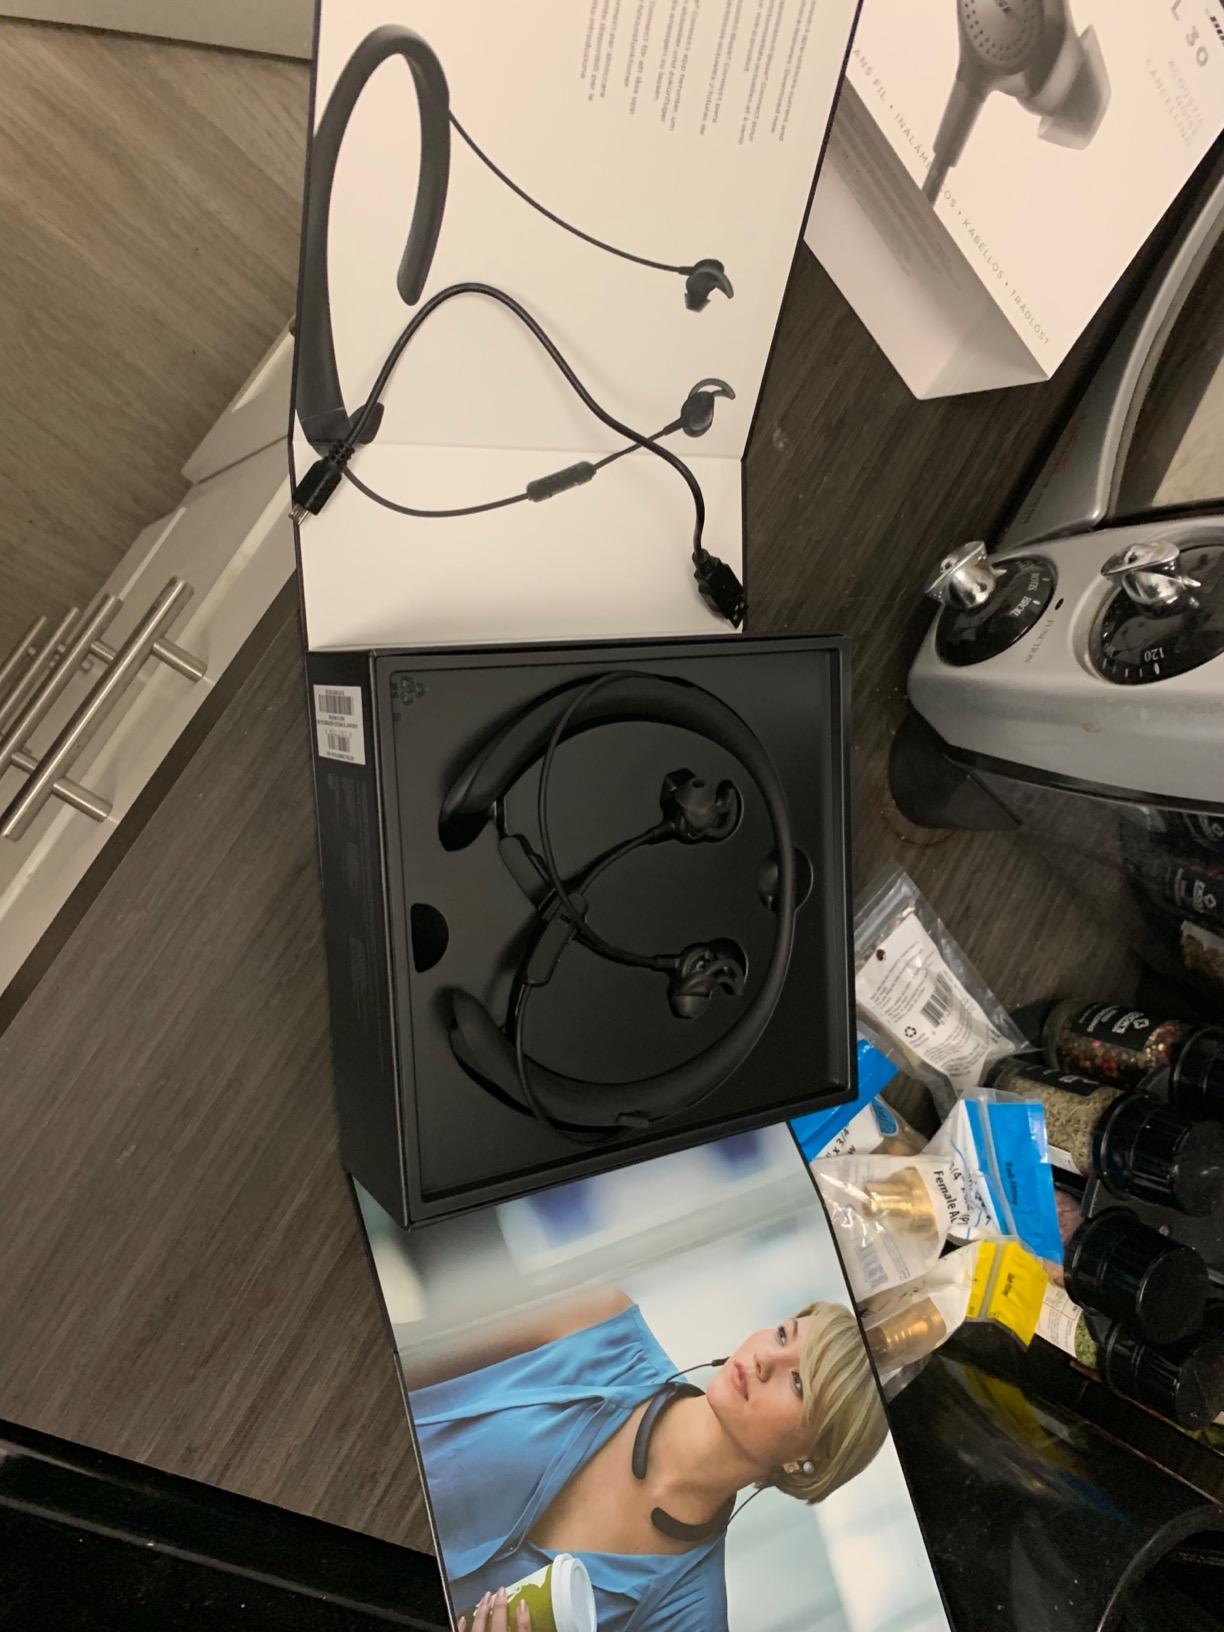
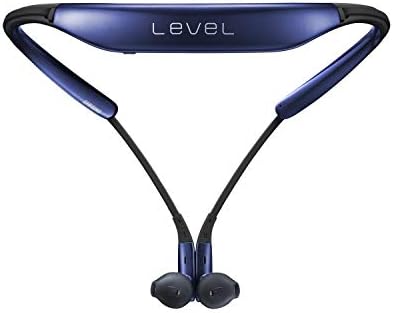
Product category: headphones
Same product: no